The Goblin and the Empty Chair

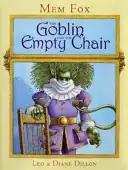

The Goblin and the Empty Chair is a 2009 children's picture book by Mem Fox and illustrated by Leo and Diane Dillon. It is a modern fairy tale, and is about a hermit goblin who observes a farming family that is so aggrieved (possibly due to the loss of a child) that they cannot carry out their daily tasks. For three days the goblin secretly does their work, not realising that he has been seen. Eventually the goblin is invited to have breakfast with them.